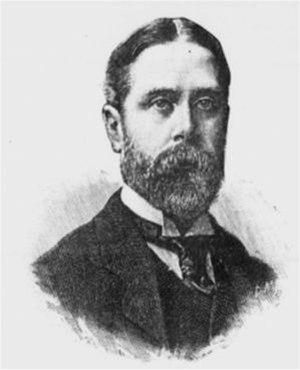
Arthur Goring Thomas, est un compositeur anglais.